Francisco Garrido Patrón

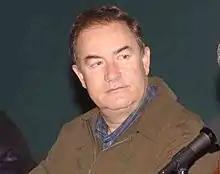

Francisco Garrido Patrón (born 1953) is a Mexican politician who was Governor of Querétaro from 2003 to 2010, and member of the National Action Party (PAN). Previously, he was mayor of Querétaro City from 1 October 1997 to 30 September 2000.